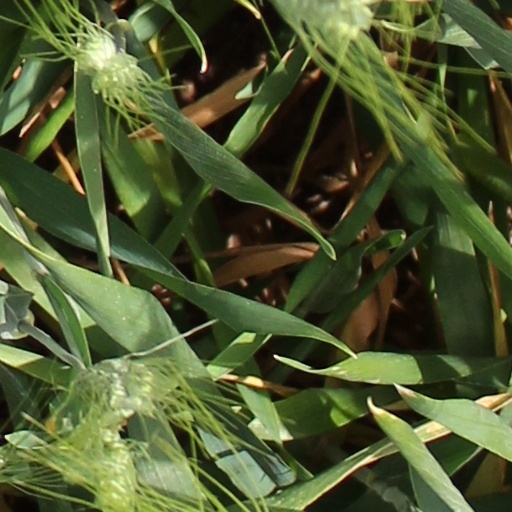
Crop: wheat